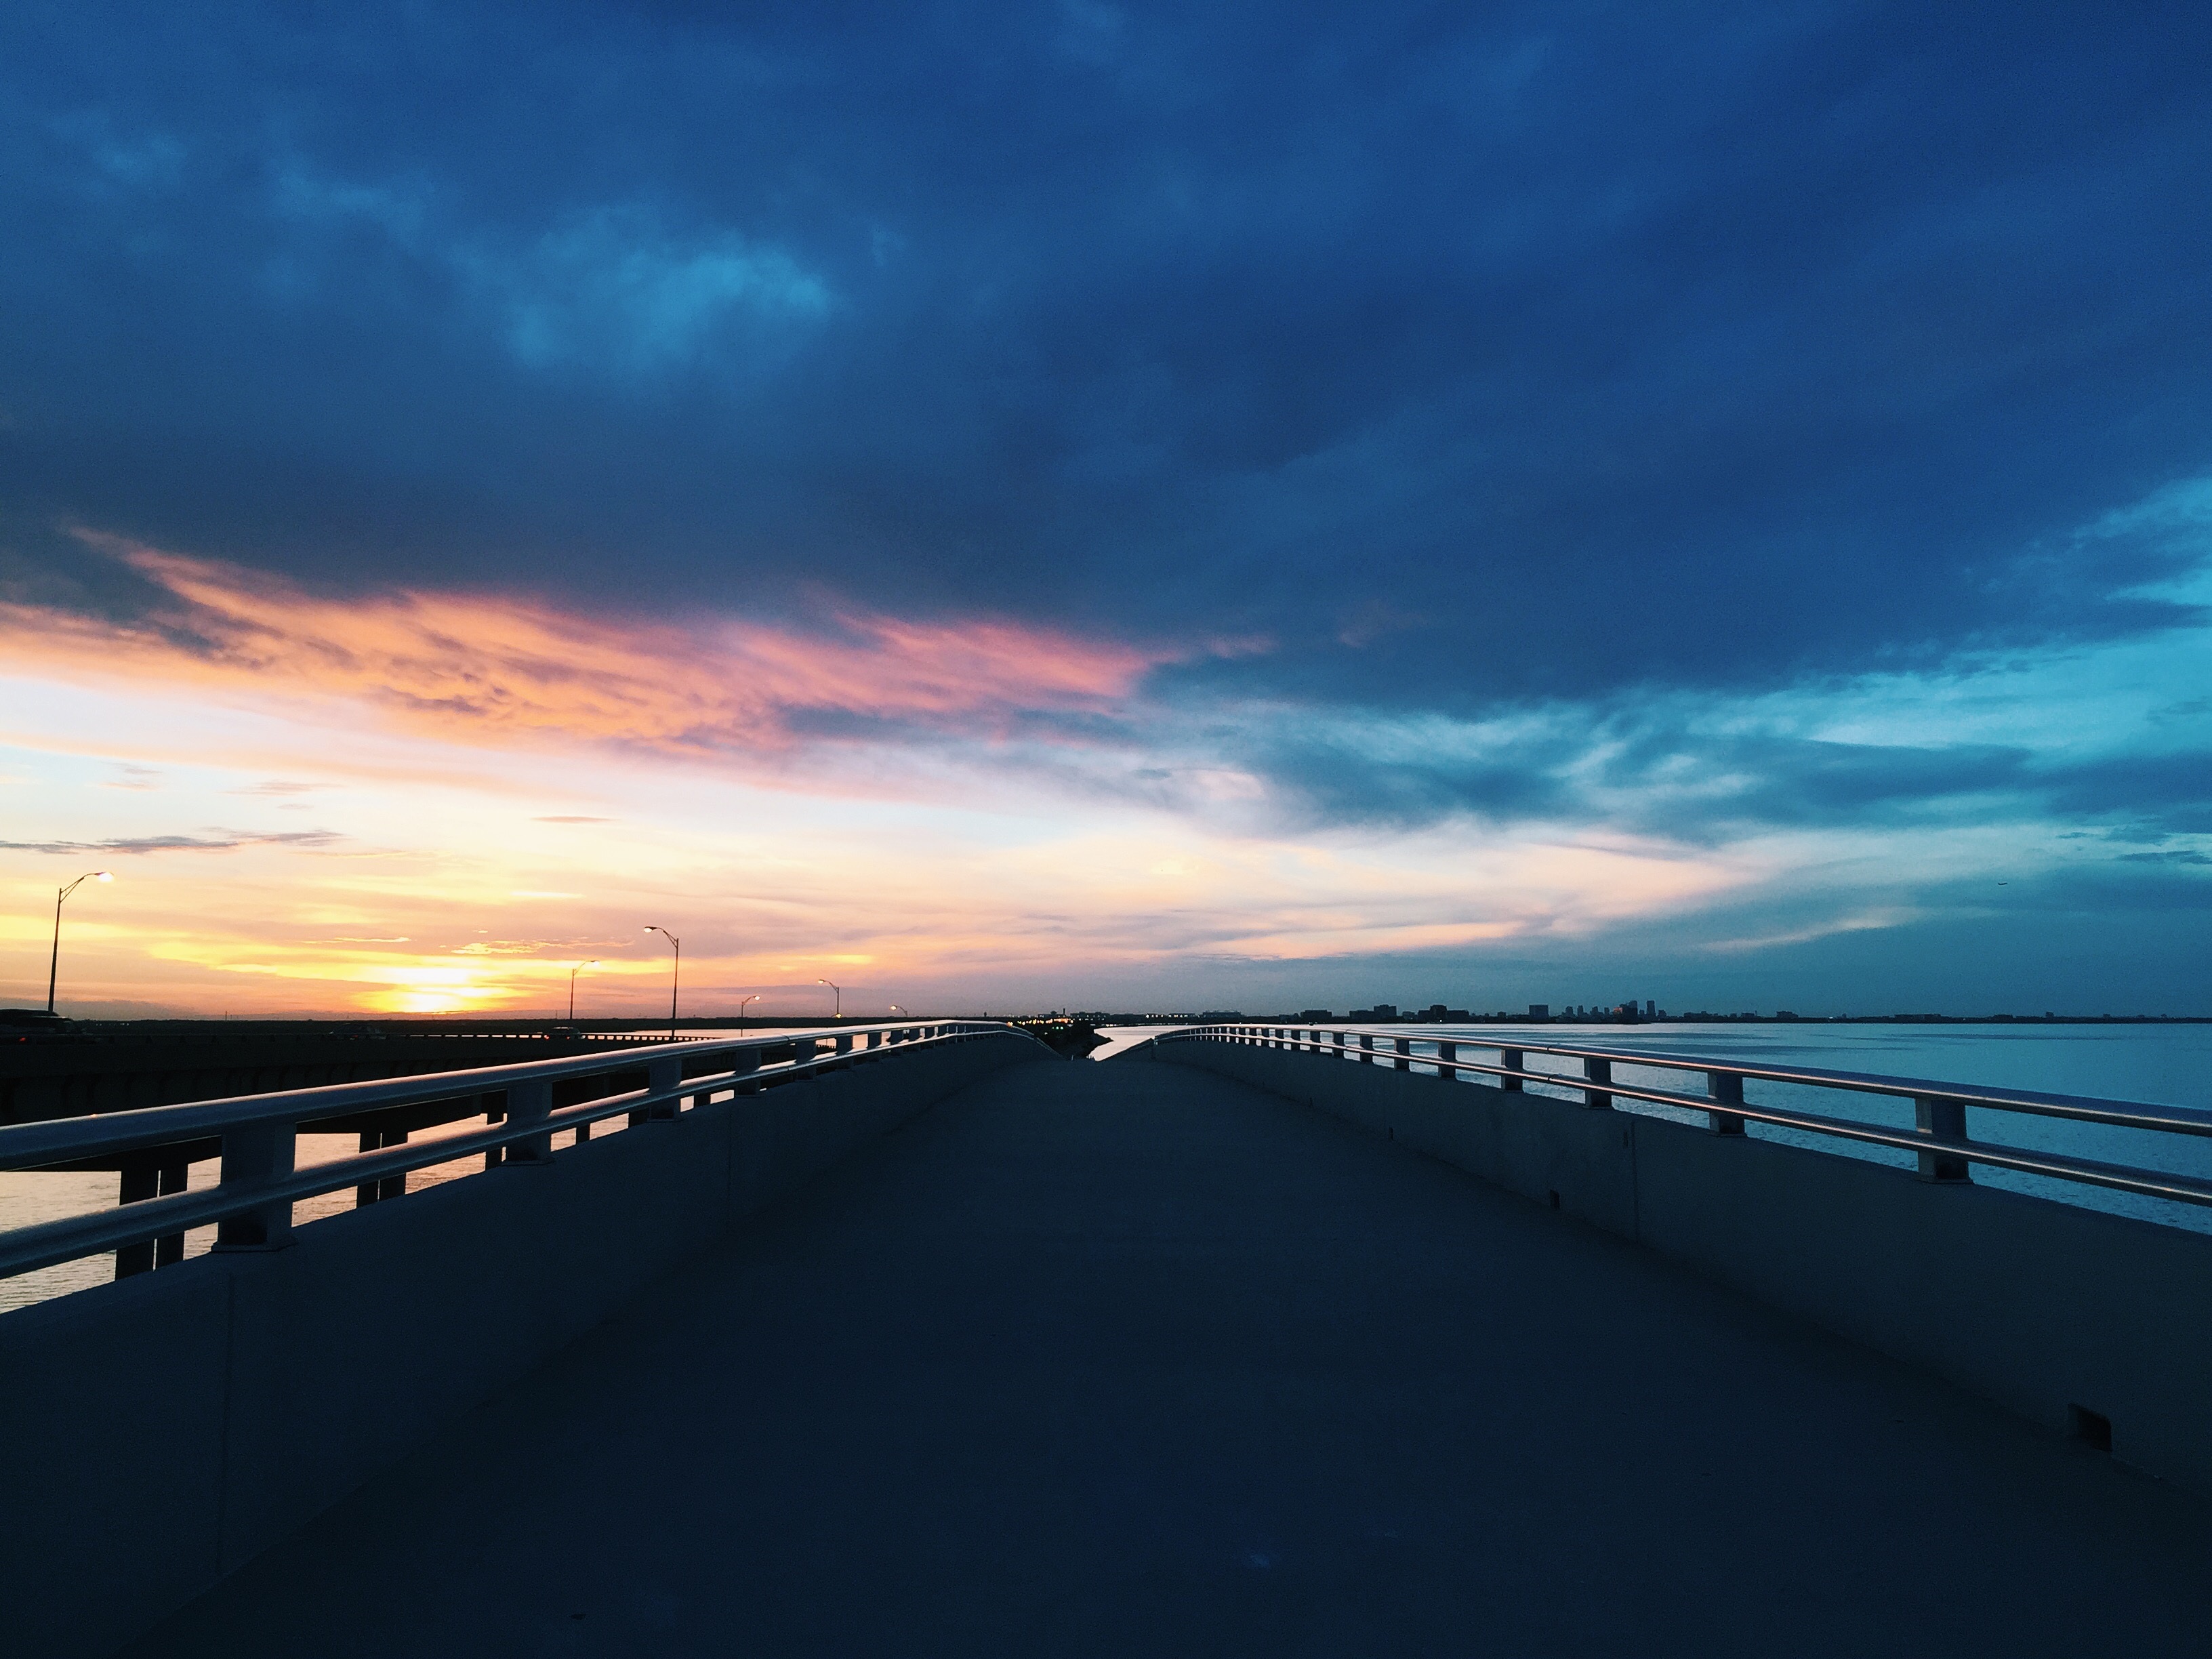
sea, coast, ocean, horizon, cloud, sky, sunrise, sunset, sunlight, morning, dawn, dusk, evening, afterglow, meteorological phenomenon